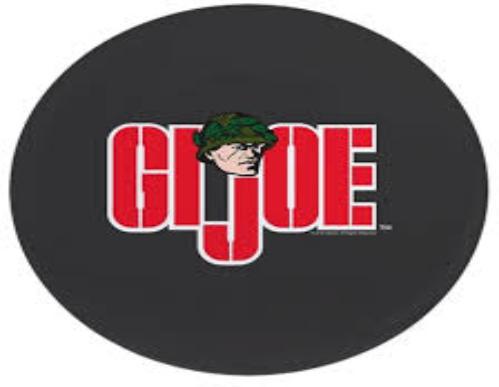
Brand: g.i. joe
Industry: Leisure